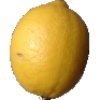
Label: Lemon 1